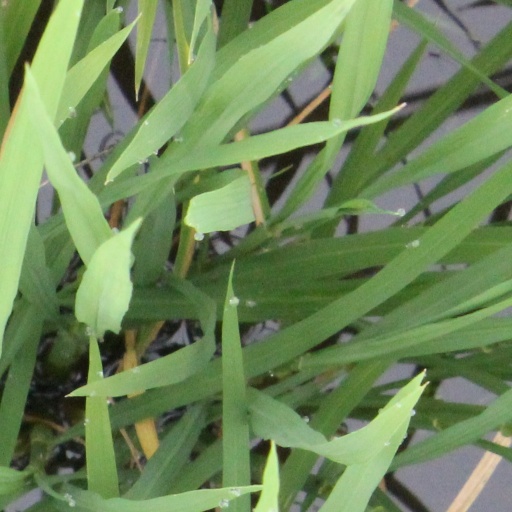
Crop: rice